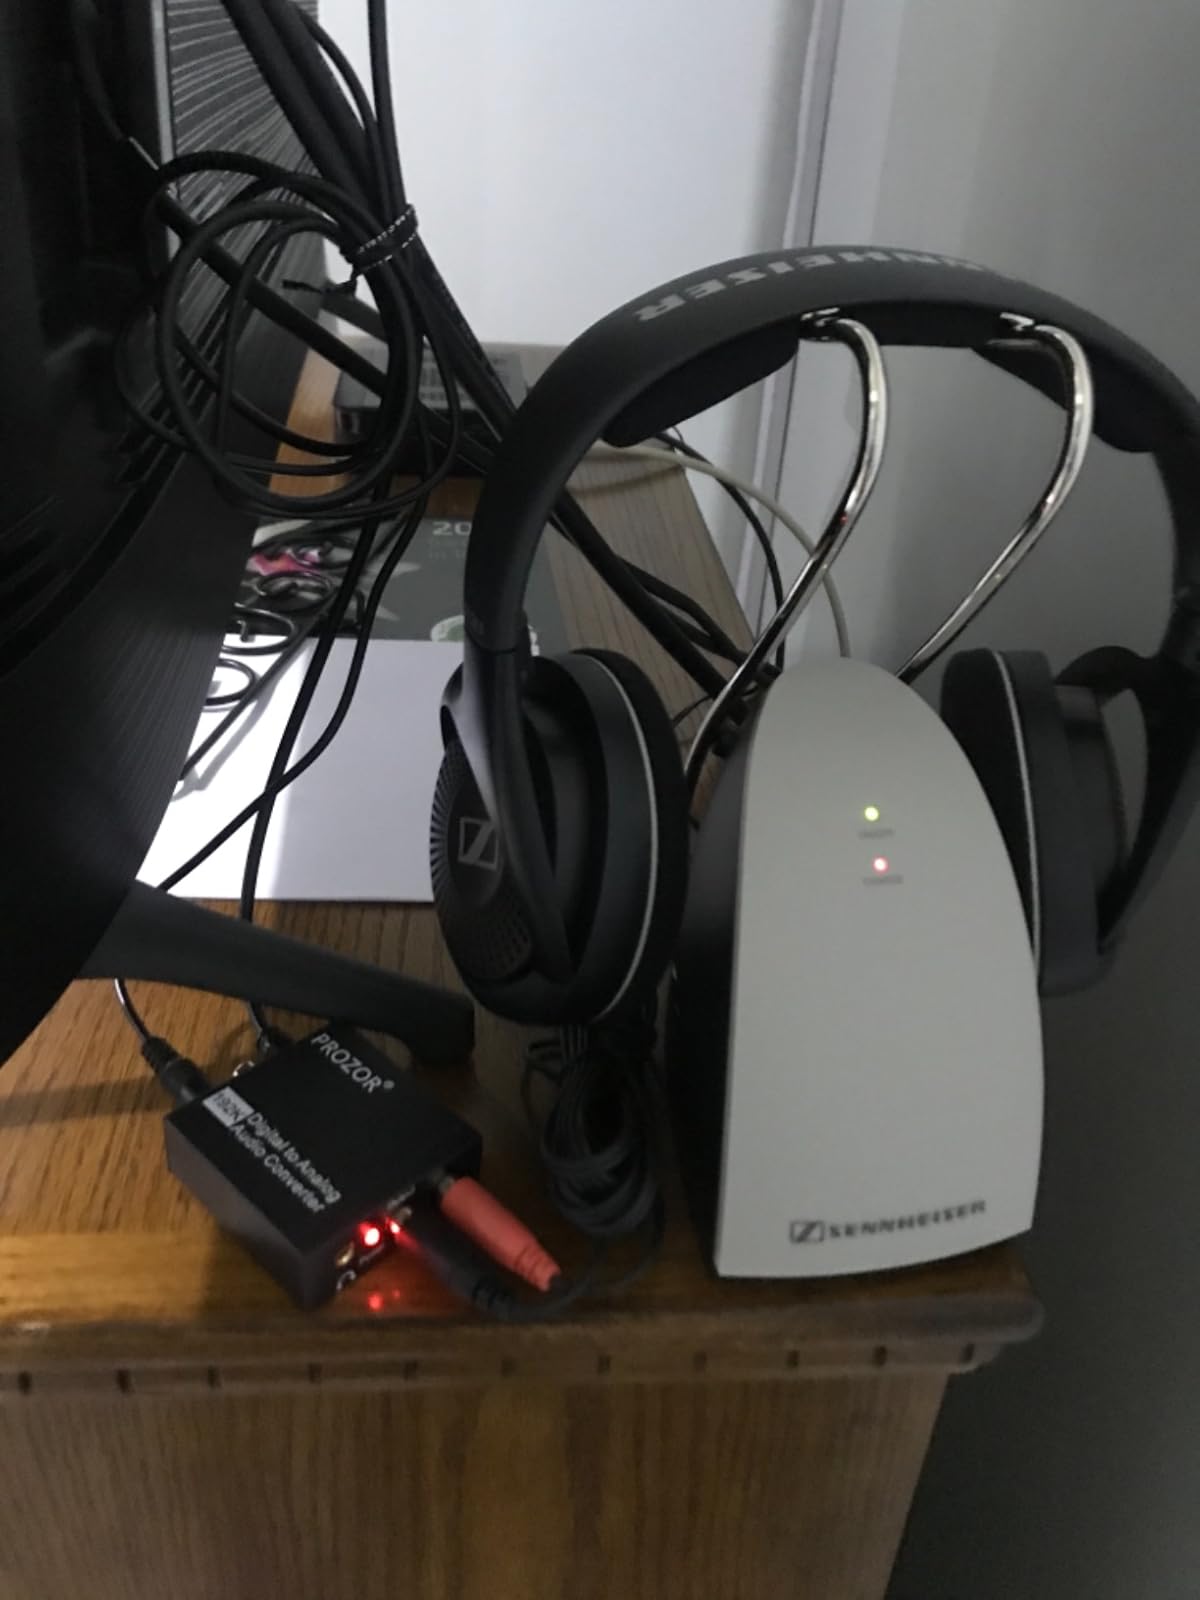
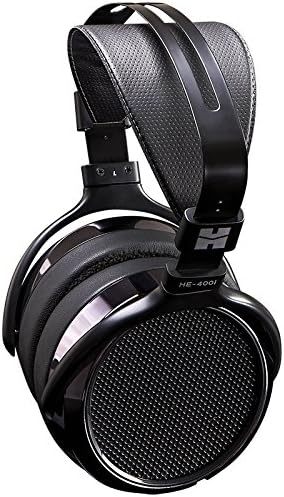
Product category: headphones
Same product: no